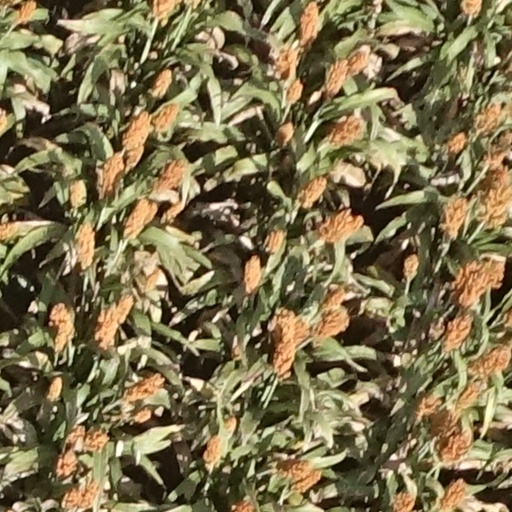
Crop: sorghum